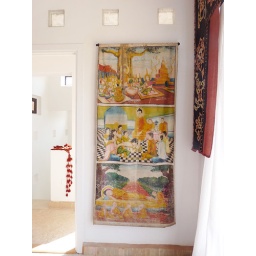
Gorgeous wall hanging in Jo &amp;amp; Tiffany's bedroom